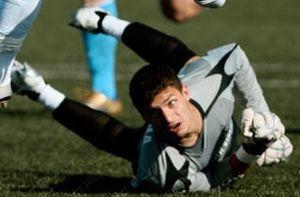
Nicolae Calancea, né le 29 août 1986 à Chișinău en Moldavie, est un footballeur international moldave, qui évolue au poste de gardien de but. Son grand frère Valeriu est haltérophile.